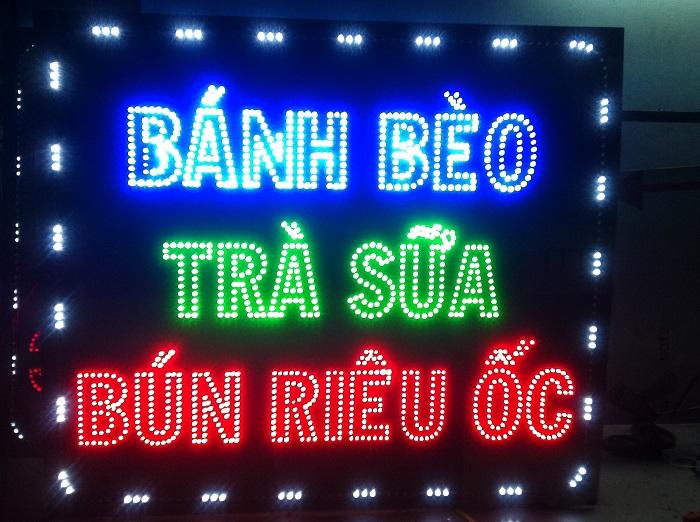
có ba dòng chữ có màu khác nhau ở trên tấm biển